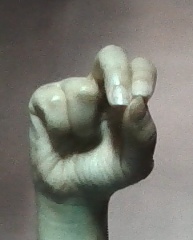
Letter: gaaf